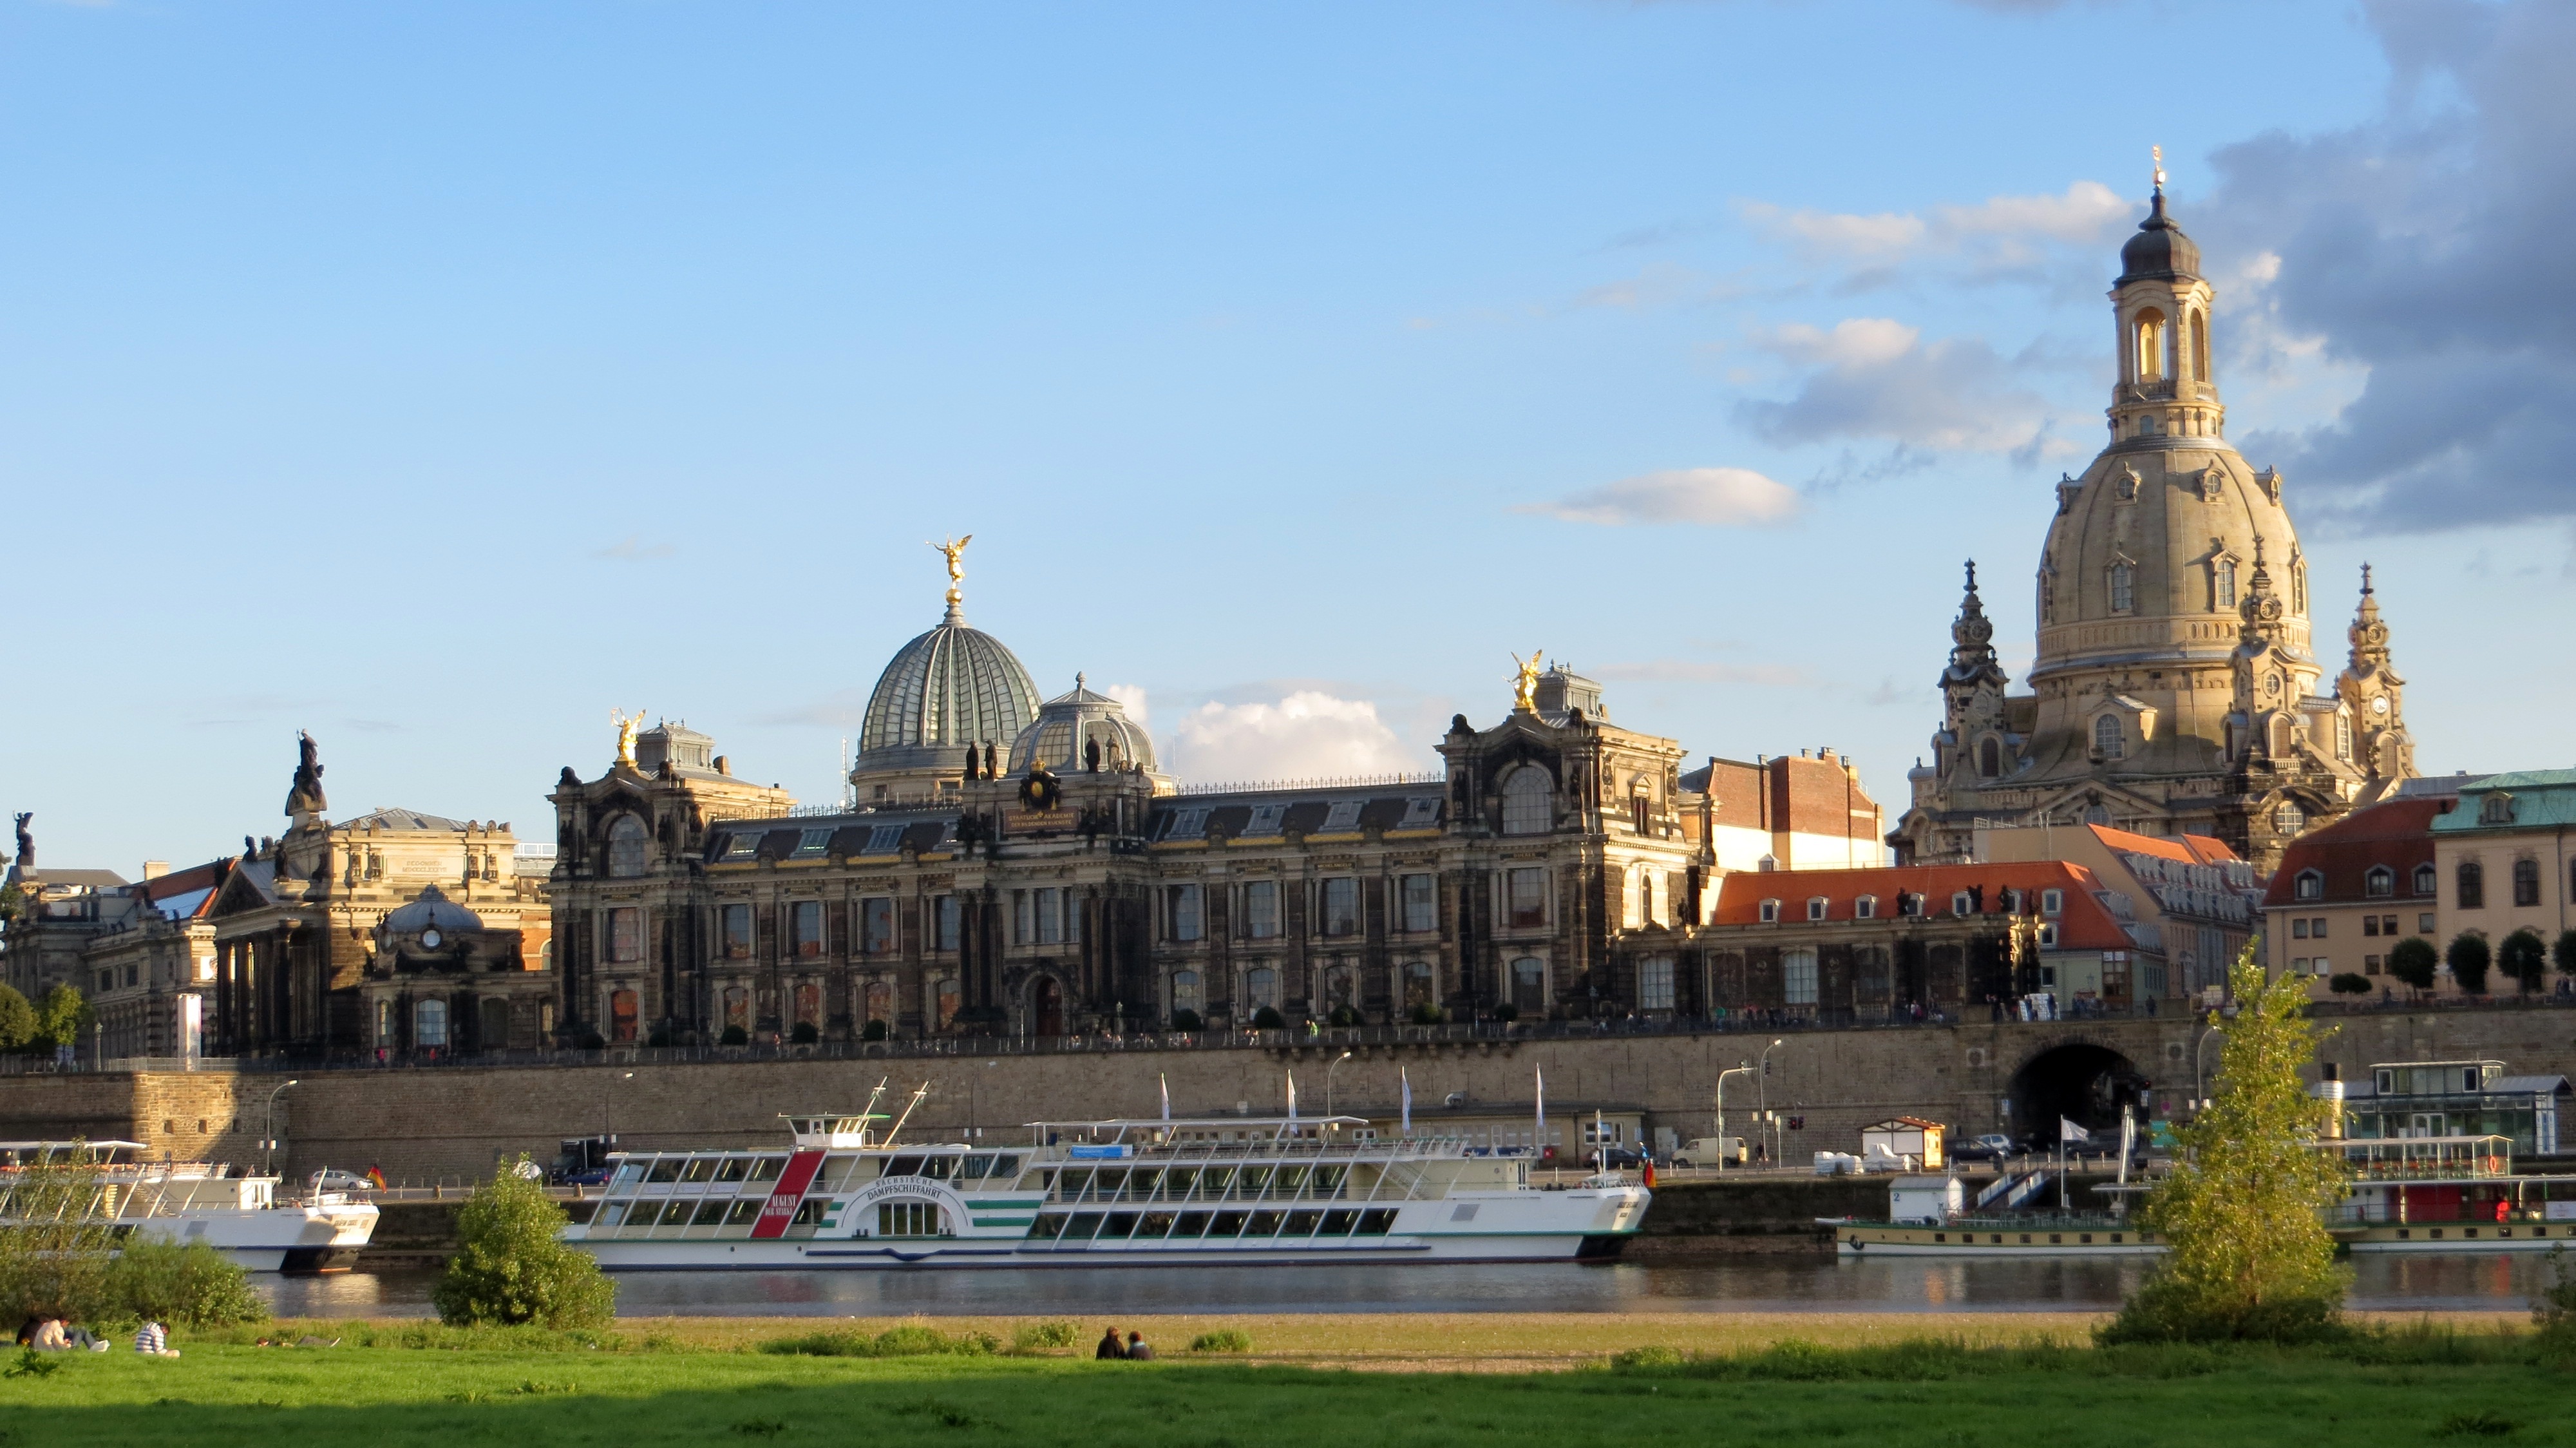
architecture, building, chateau, palace, cityscape, plaza, landmark, marketplace, church, cathedral, tourism, place of worship, old town, temple, ships, town square, basilica, historically, elbe, frauenkirche, saxony, dresden, tours, frauenkirche dresden, historic site